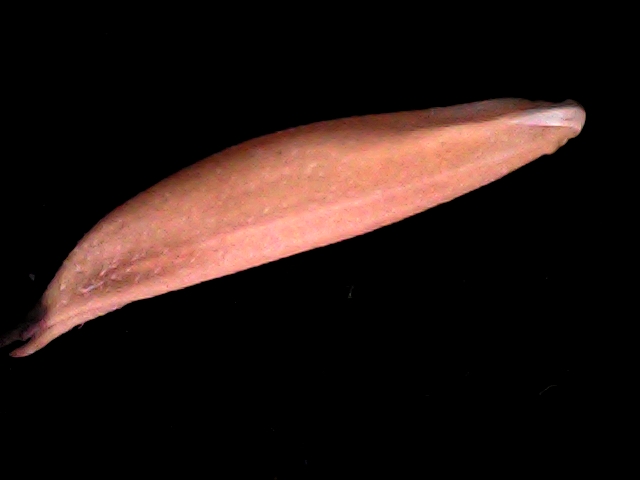
Rice variety: BD70